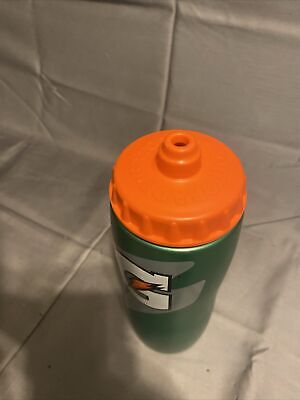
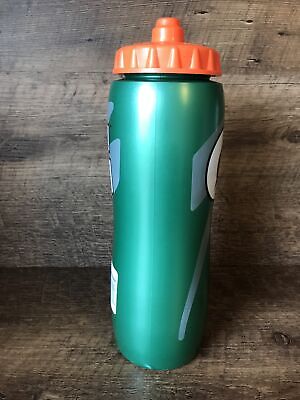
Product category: misc
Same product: yes